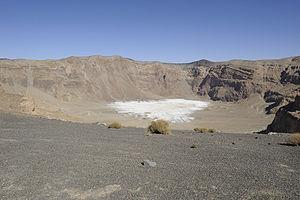
L'Emi Koussi est un volcan éteint du Tchad situé dans le nord du pays et faisant partie du massif du Tibesti. Son altitude de 3 415 mètres en fait le point culminant du Tibesti, du Tchad et du Sahara.